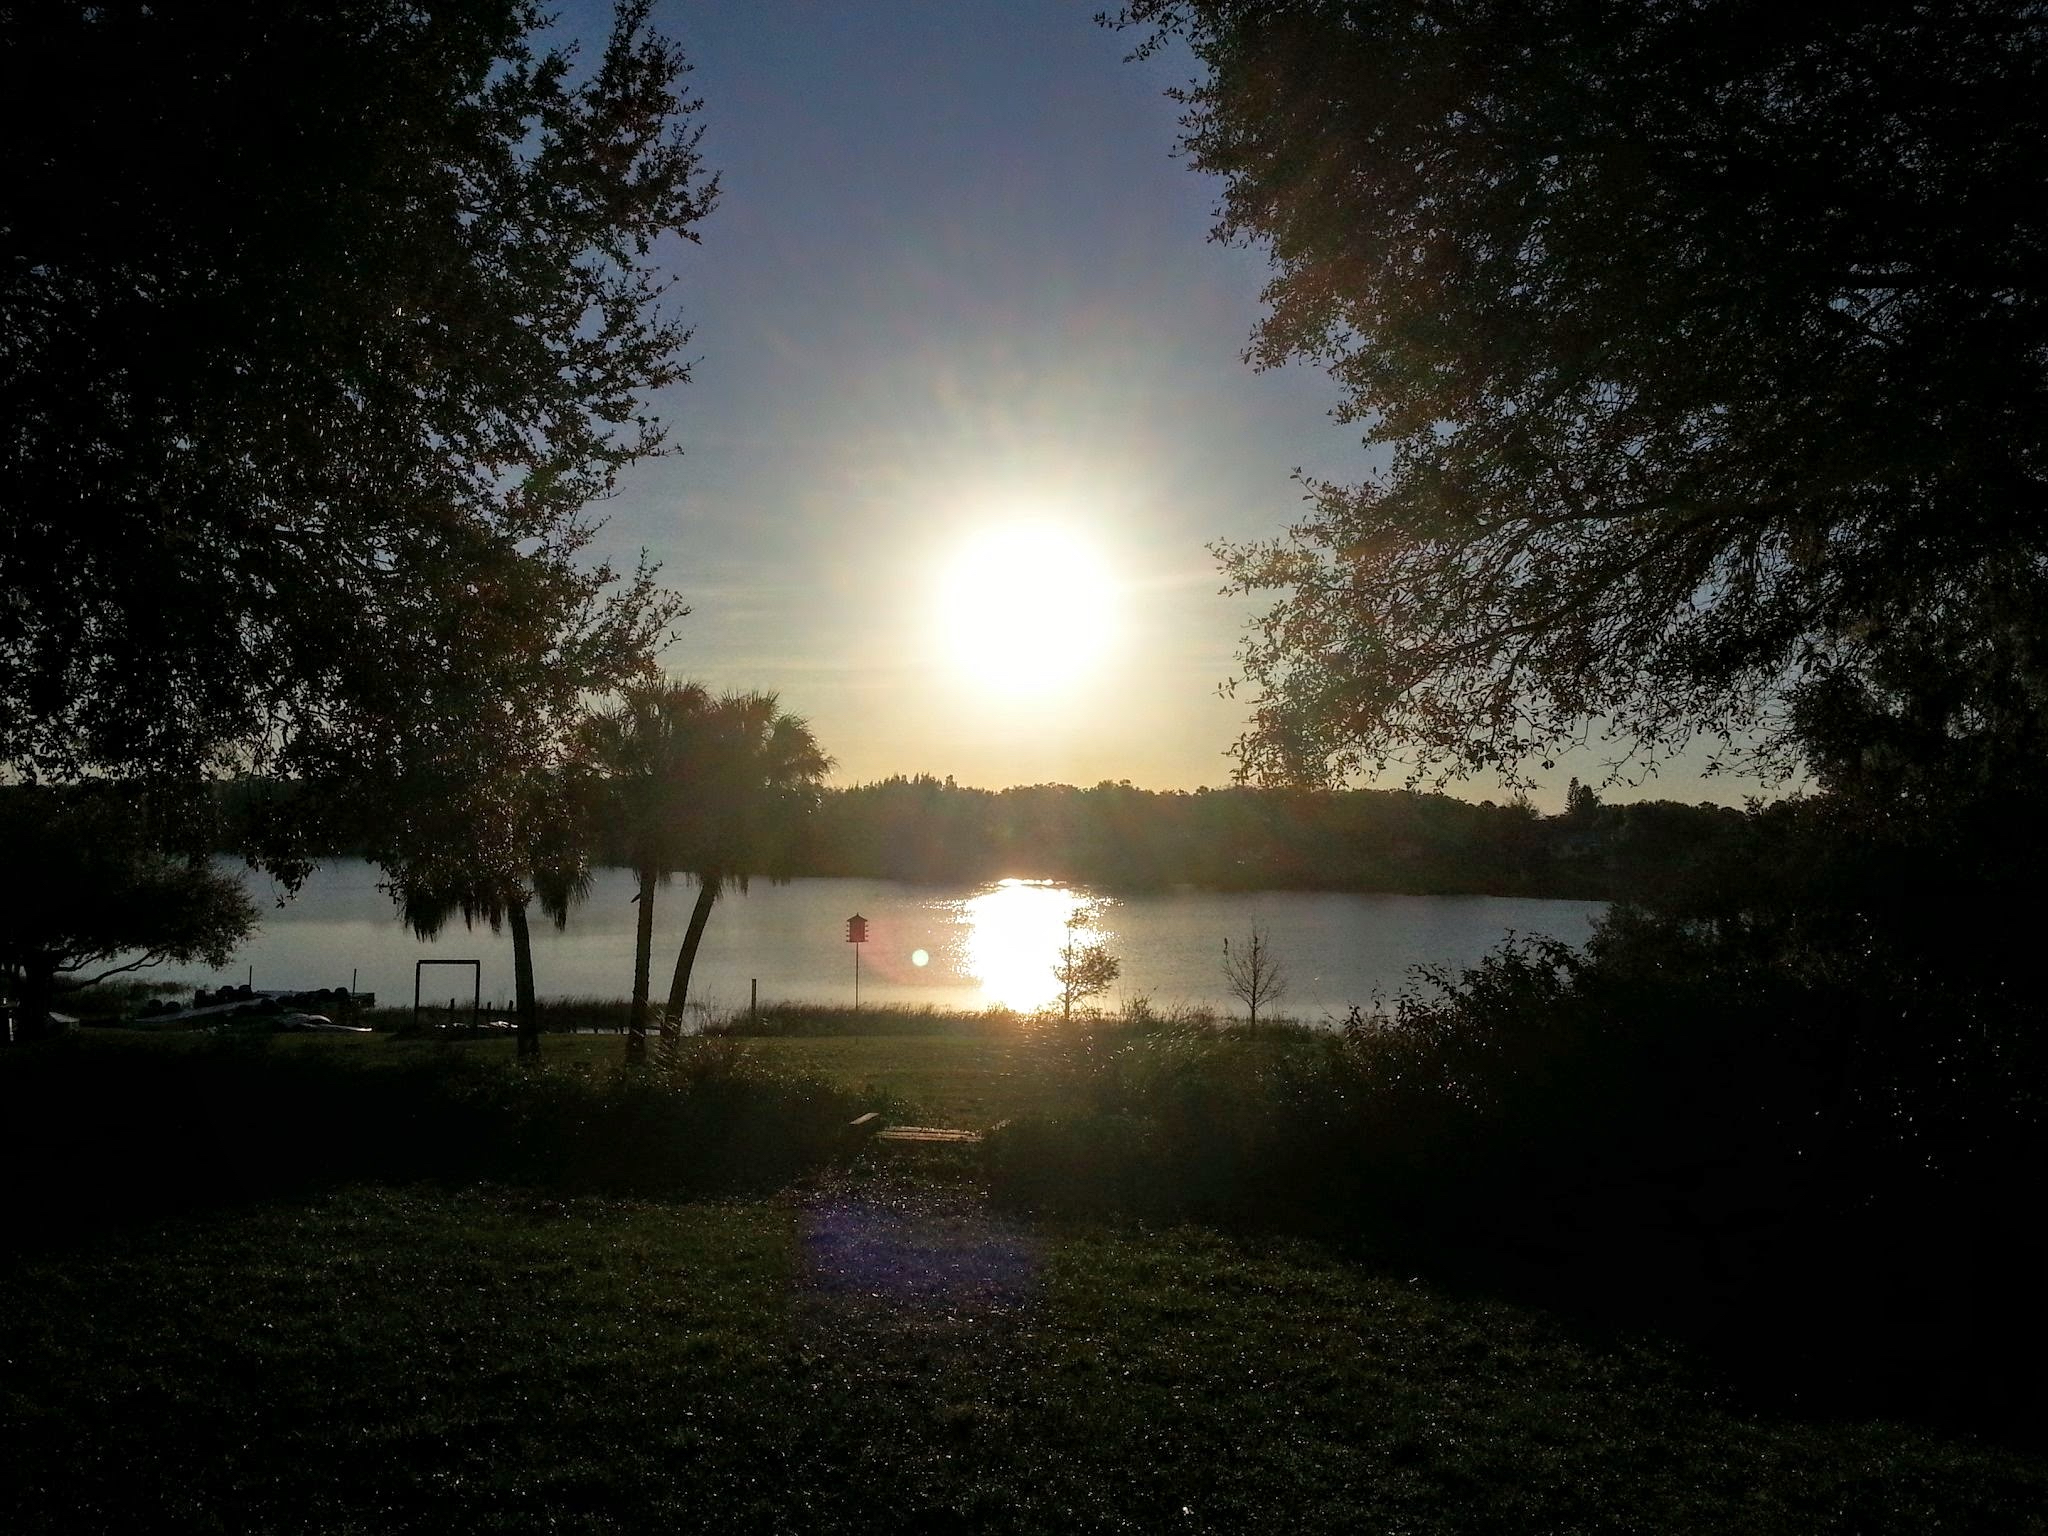
landscape, tree, water, nature, grass, horizon, light, plant, sky, sun, sunrise, sunset, night, sunlight, morning, lake, dawn, atmosphere, river, dusk, evening, reflection, darkness, reservoir, bank, floodplain, midnight, phenomenon, astronomical object, atmosphere of earth, computer wallpaper, bayou